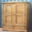
Label: wardrobe